Alsunga

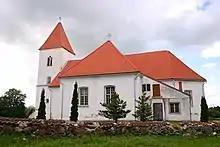
Alsunga Saint Michael Roman Catholic Church

Alsunga was first mentioned in 1230, as an old settlement of Curonians with Curonian name and typical suffix -anga- (comp. Alšvanga, Palanga). In 1372, a castle was built for the vogt of Kuldīga komtur. In 1561 Alsunga became the part of the predominantly Lutheran Duchy of Courland and Semigallia. In 1567, the Saint Michael church was built. In 1623, the local landowner, Johan Ulrich von Schwerin, in order to marry a Catholic court lady Barbara Konarska from Vilnius, agreed to himself become Catholic. After the marriage he lived in Lithuania and Poland until 1632, when he returned to Alsunga after his father's death. In 1634, Johan Ulrich invited Jesuits to establish a mission in Alsunga to help him transfer all his peasants to Catholic faith.